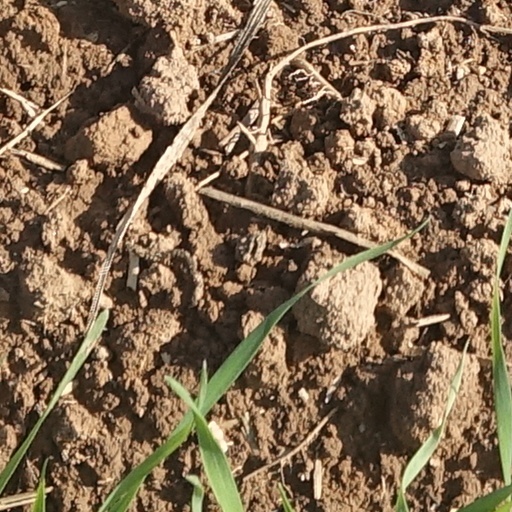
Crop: wheat